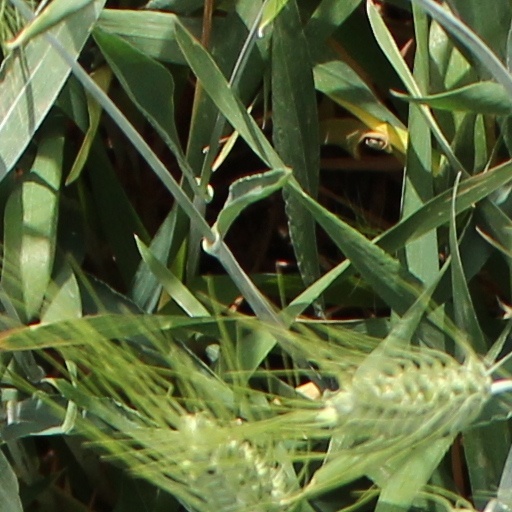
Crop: wheat